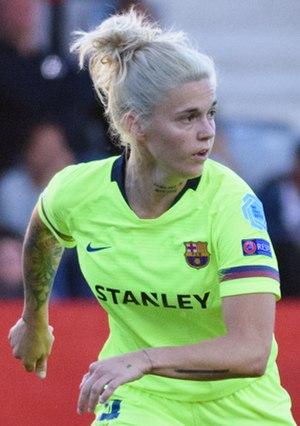
María Pilar León Cebrián, plus connue sous le nom de Mapi León, née le 13 juin 1995 à Saragosse en Espagne, est une footballeuse espagnole qui joue au poste de défenseur avec le FC Barcelone.